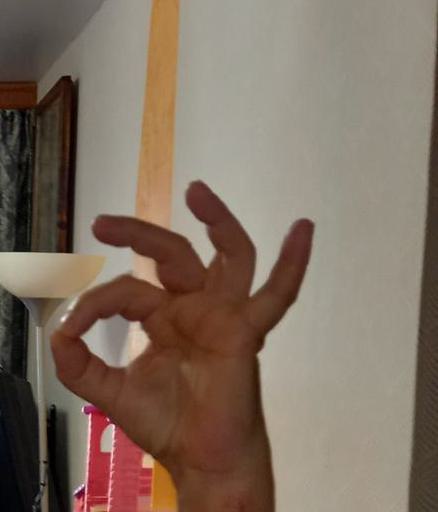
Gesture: ok